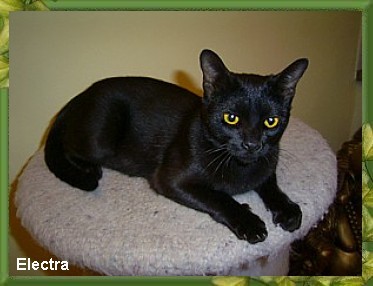
Animal: cat
Breed: bombay